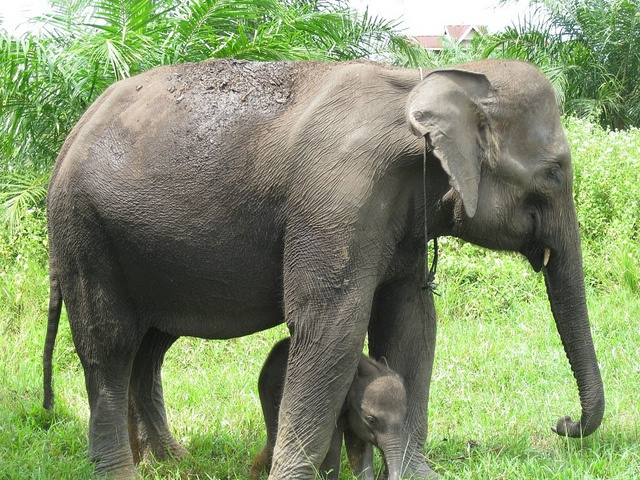
A large elephant standing over a small elephant.
An elephant is standing in a grassy area with a baby elephant underneath.
A tiny baby elephant hides beneath an adult pachyderm.
a couple of elephants that are standing in a field
A large elephant with a small elephant walking underneath it.